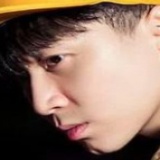
ca sĩ Karik